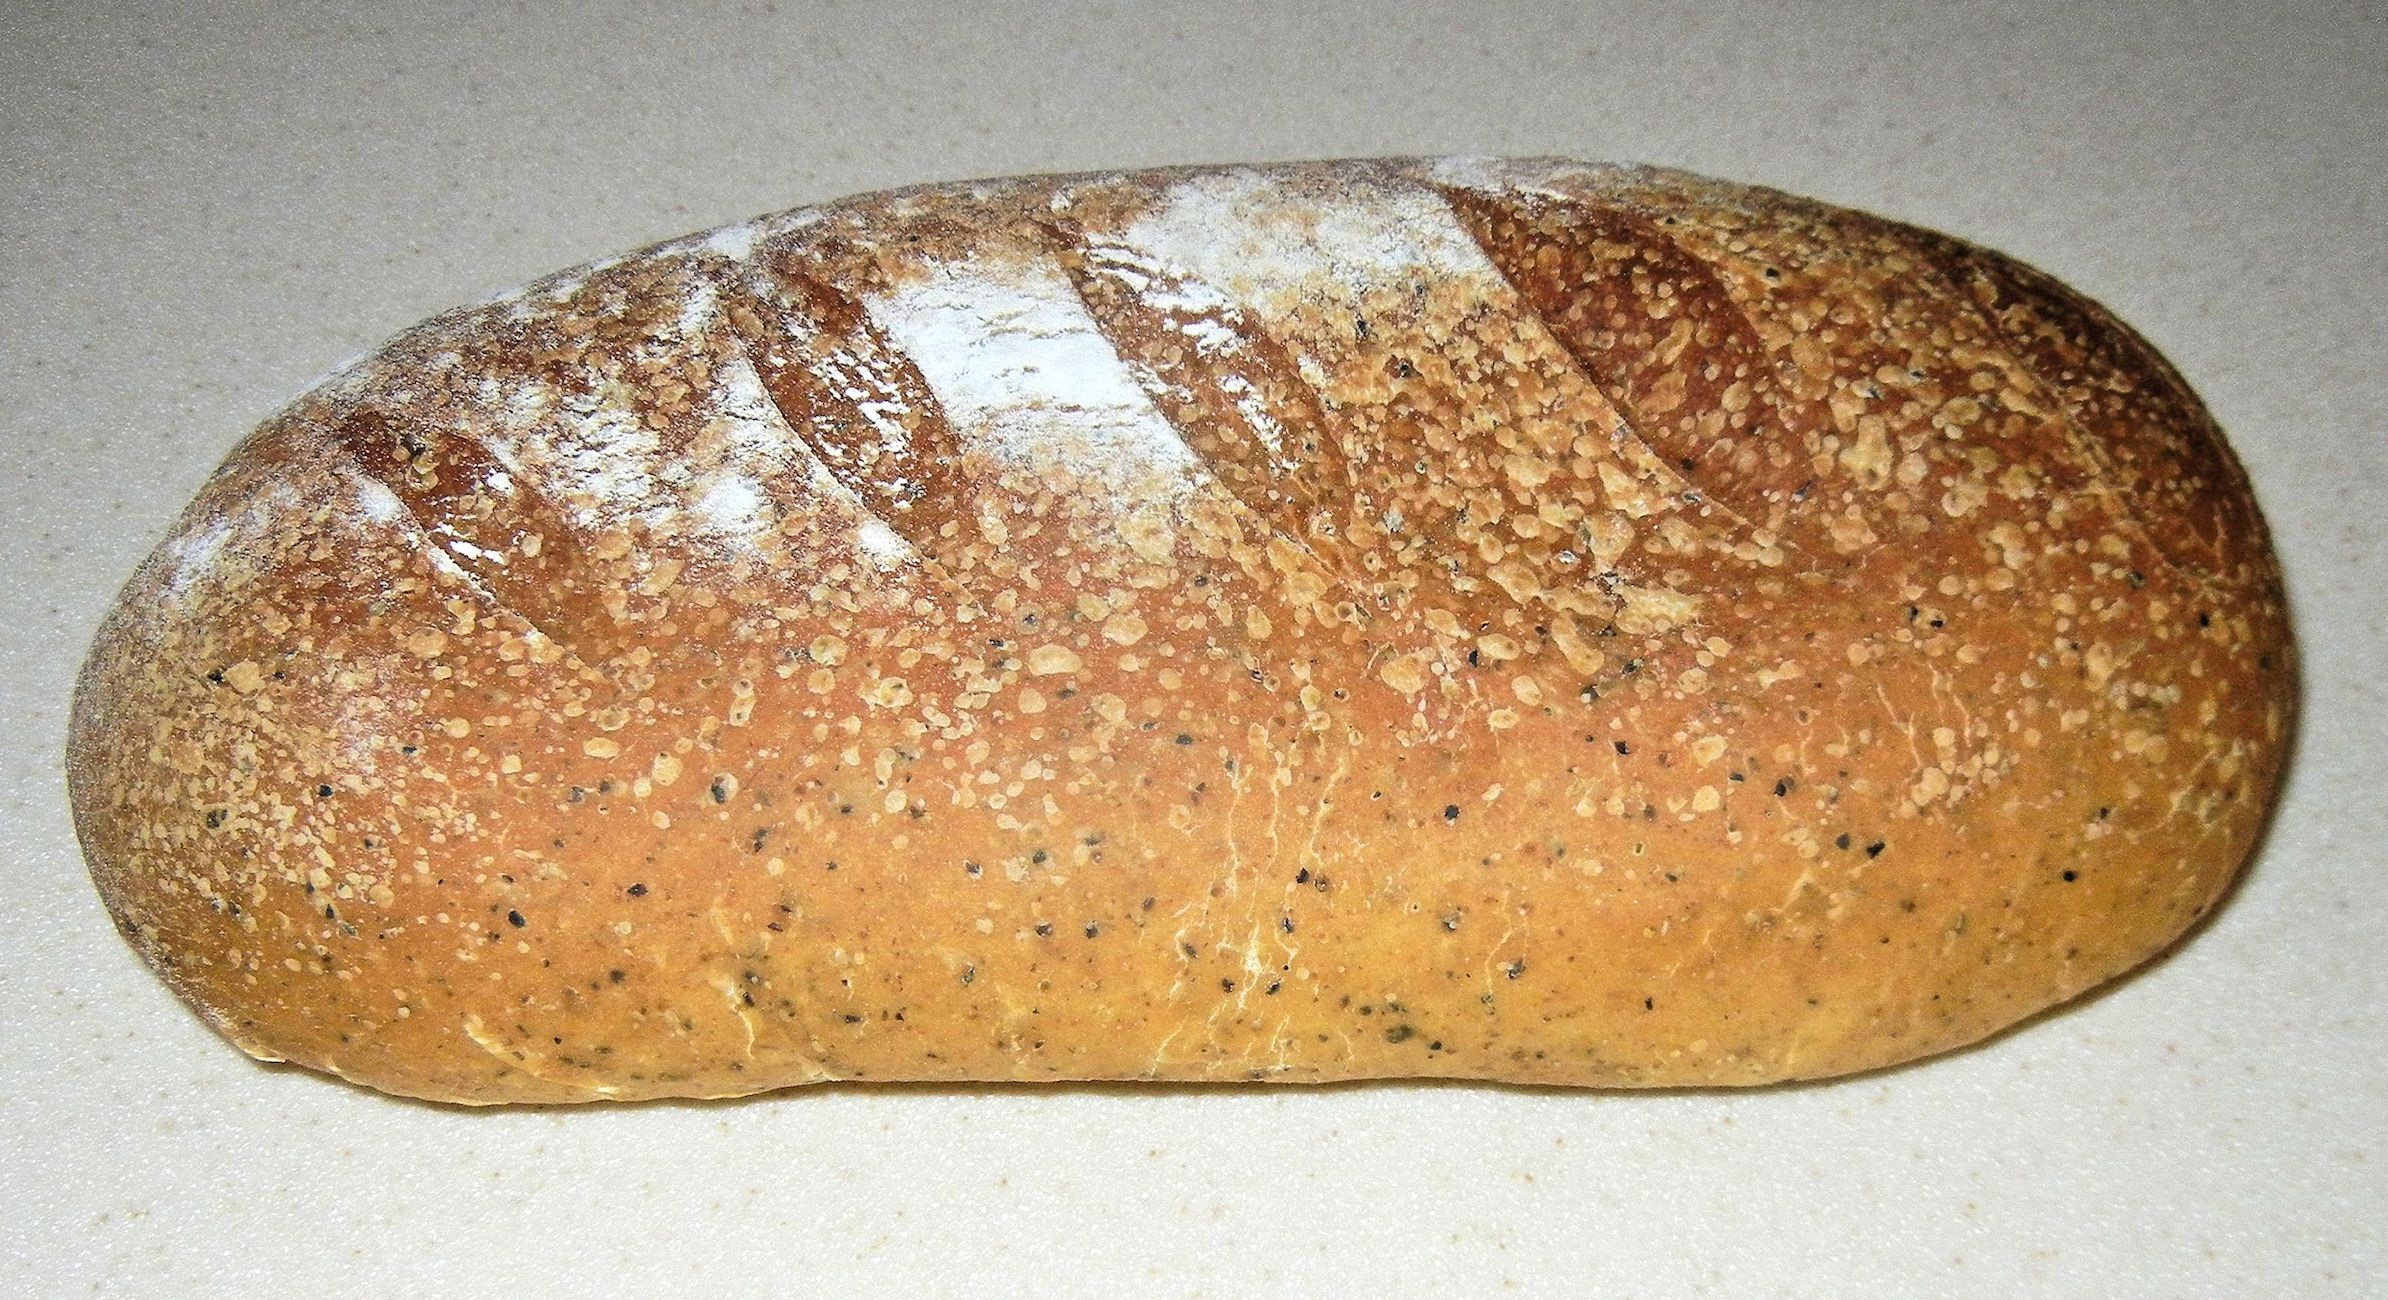
food, cuisine, bread, baked, sourdough, nutrition, rye, ciabatta, olive oil, oregano, baked goods, brown bread, rye bread, grass family, whole grain